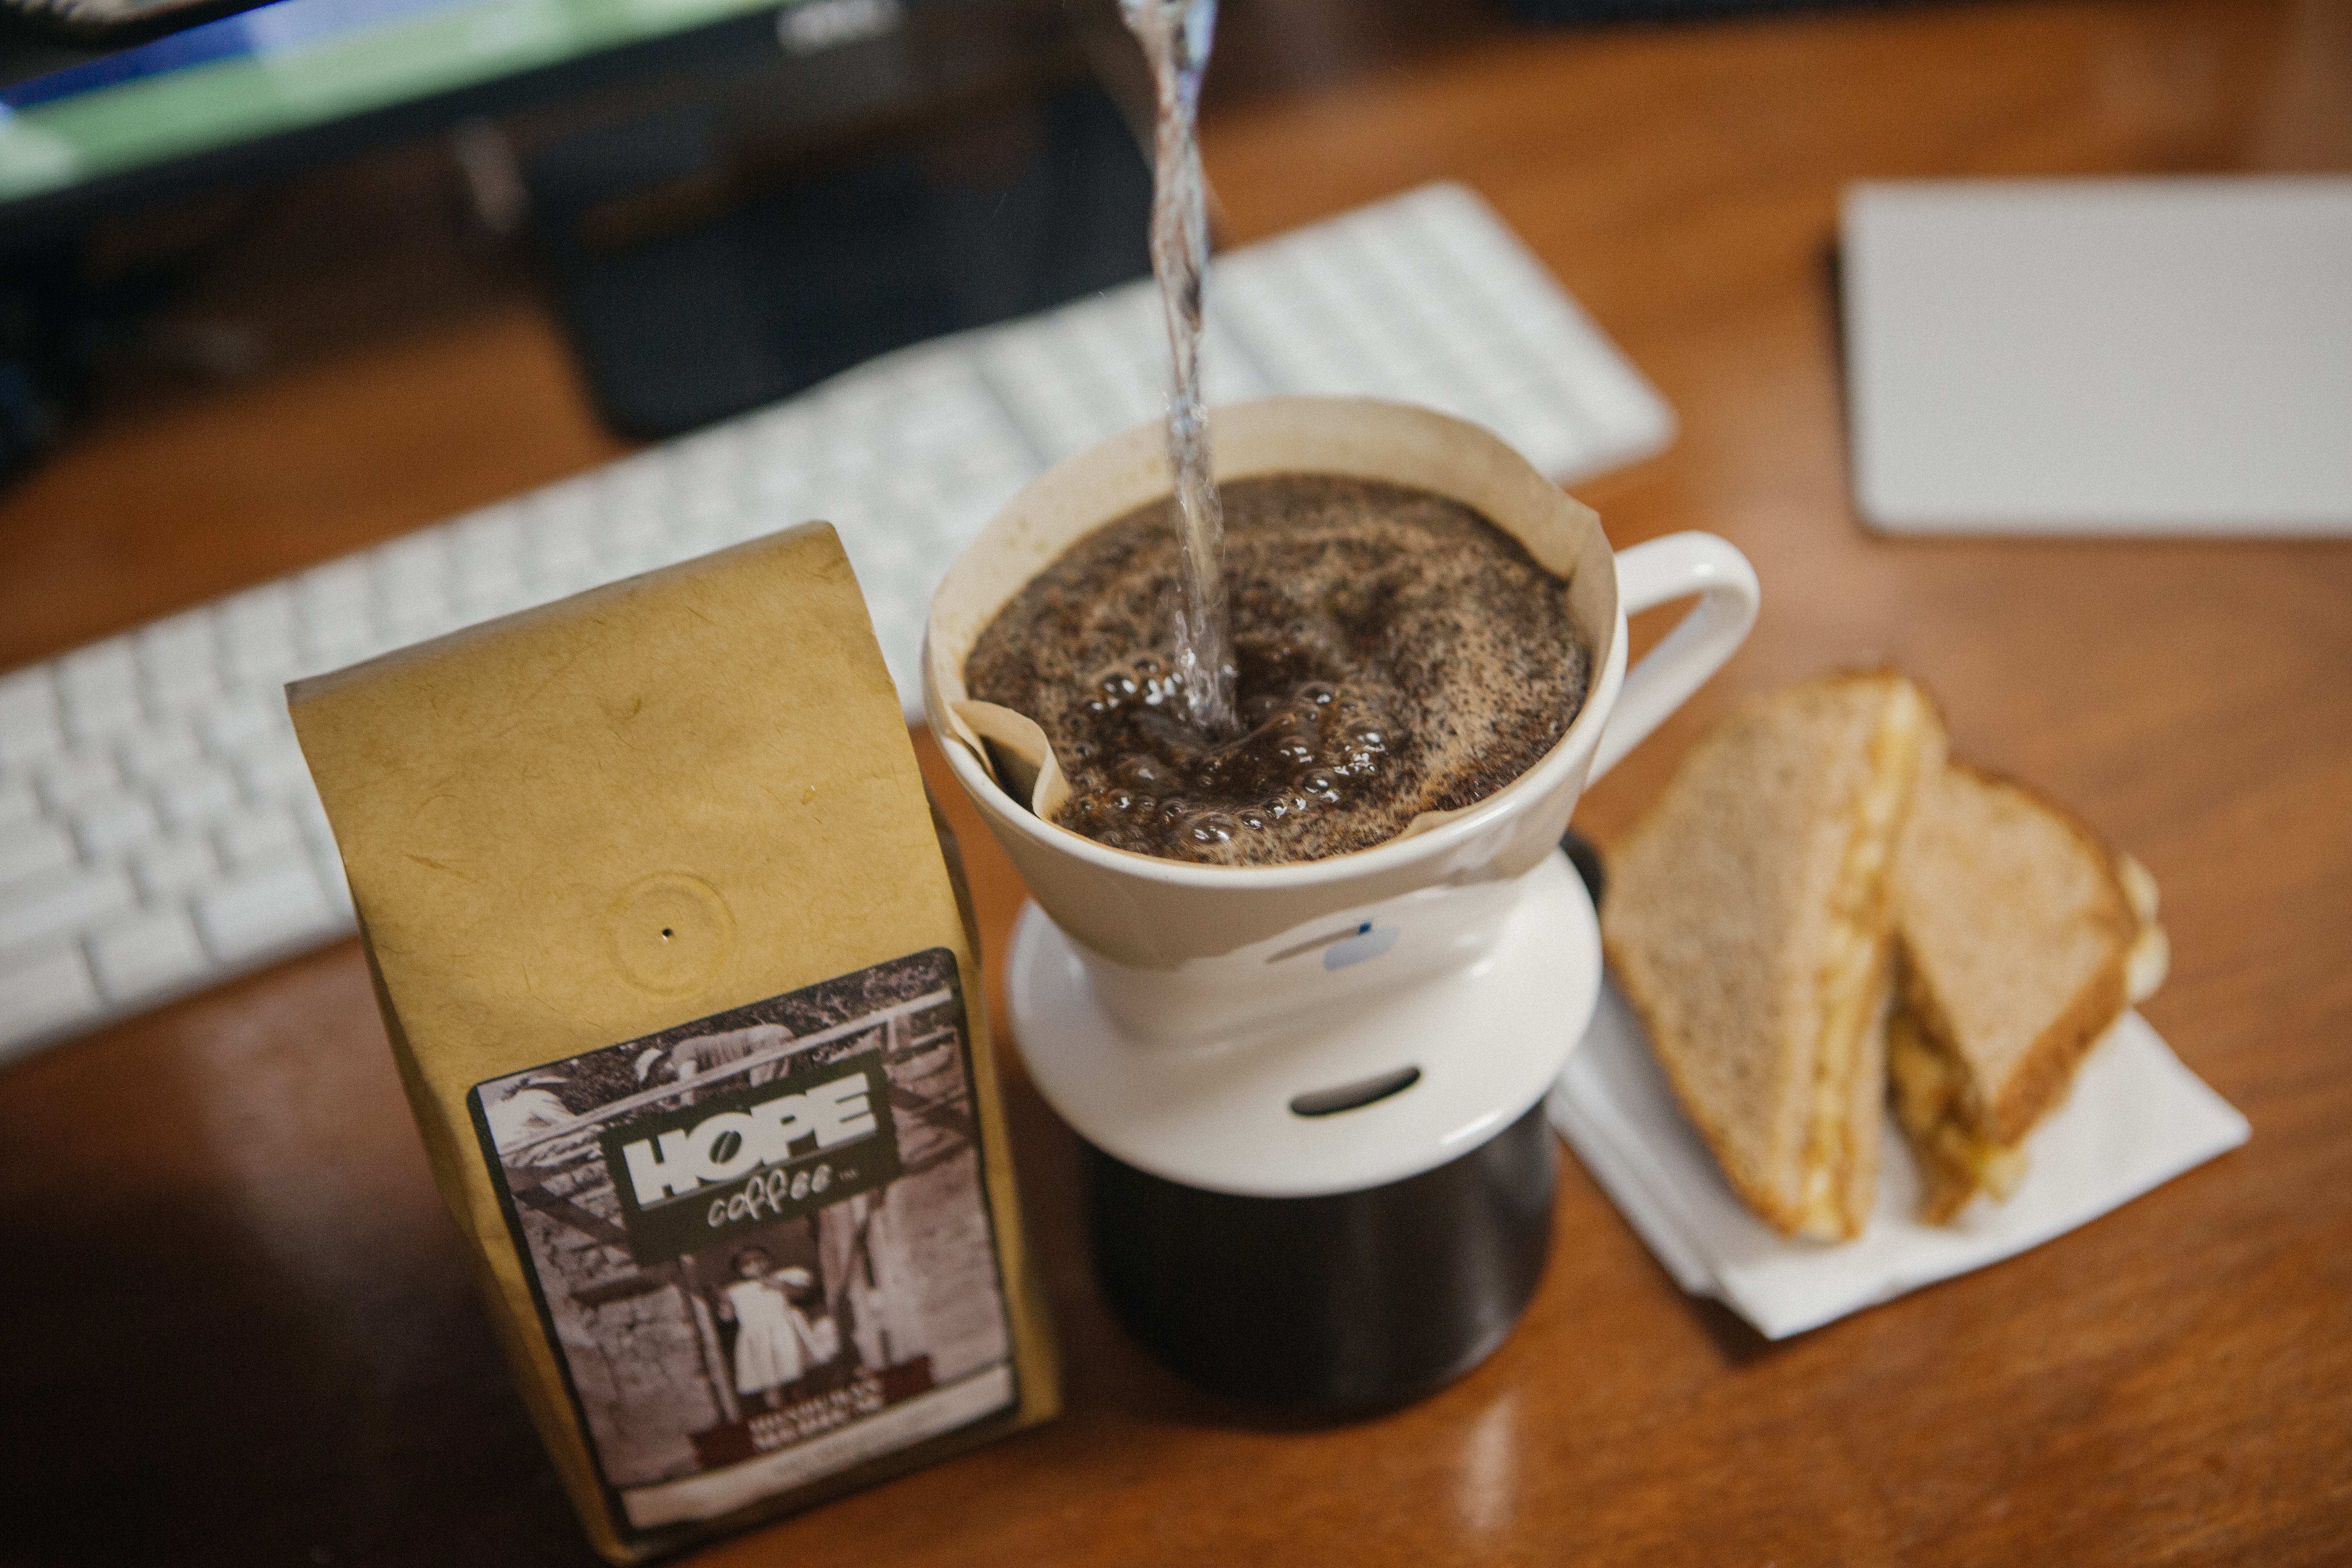
coffee, dish, meal, food, drink, breakfast, flavor